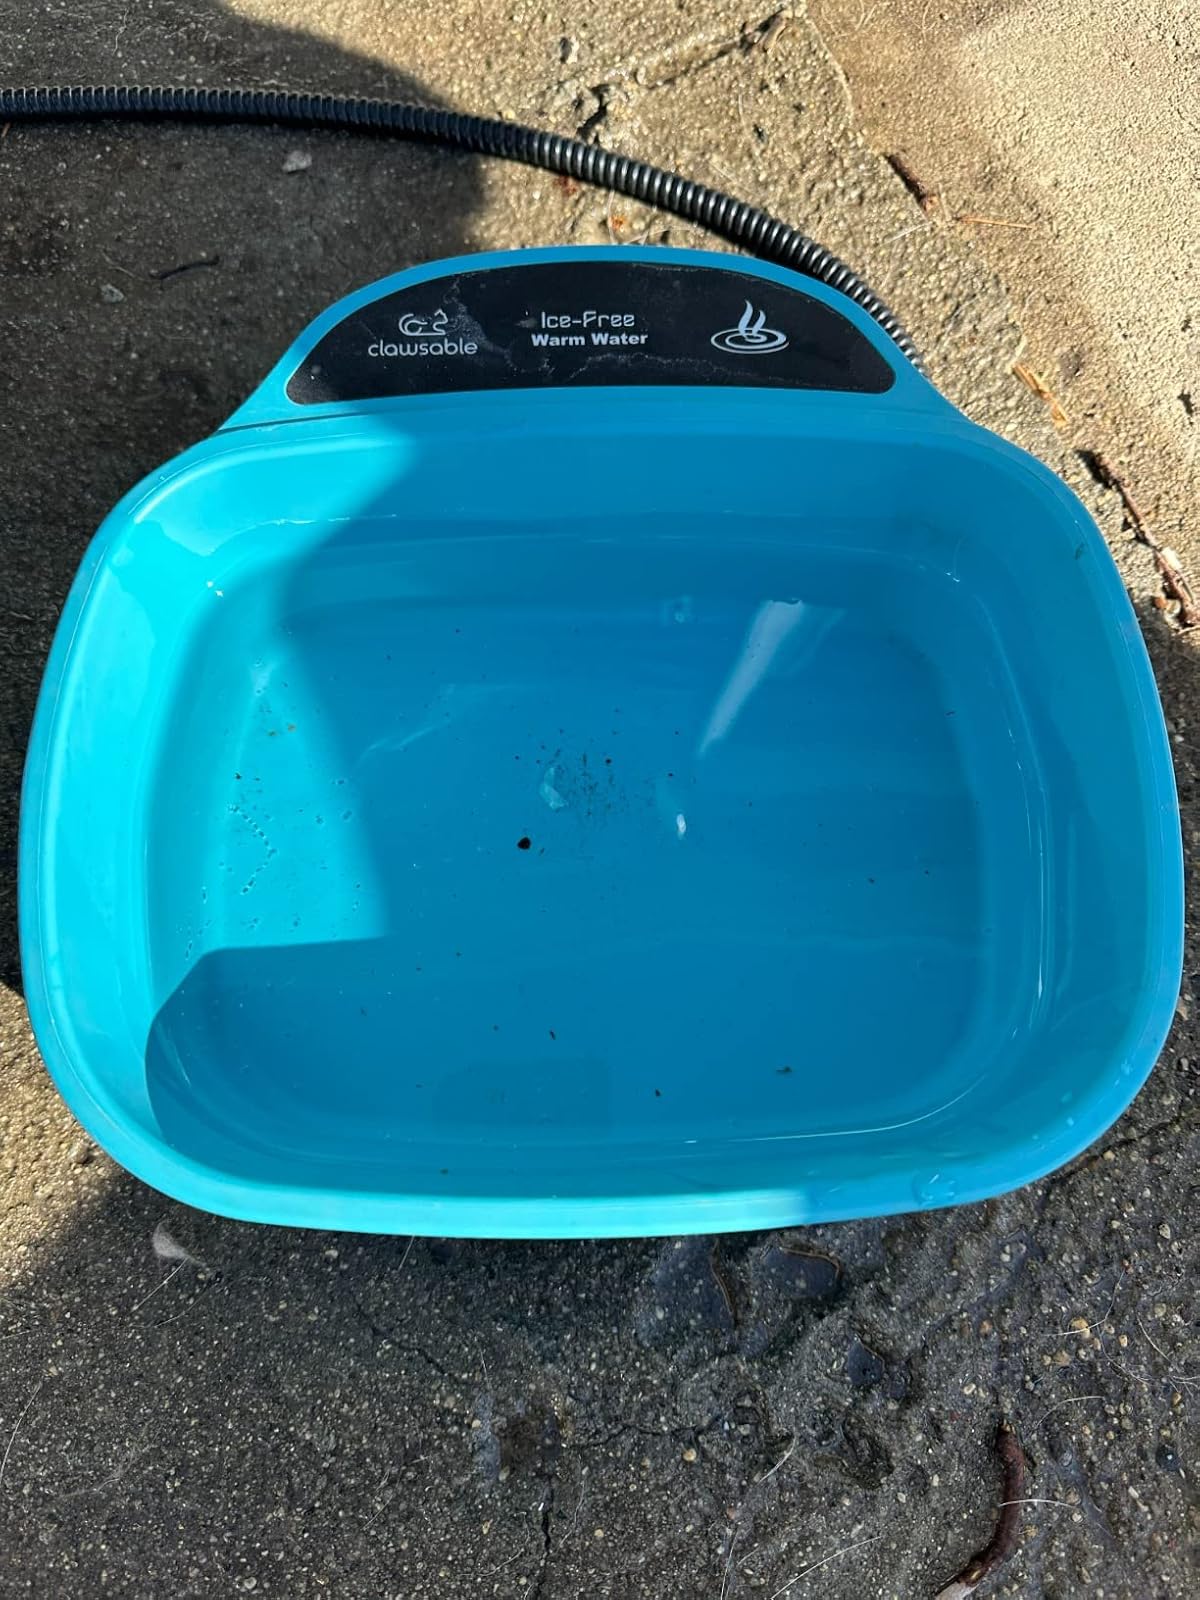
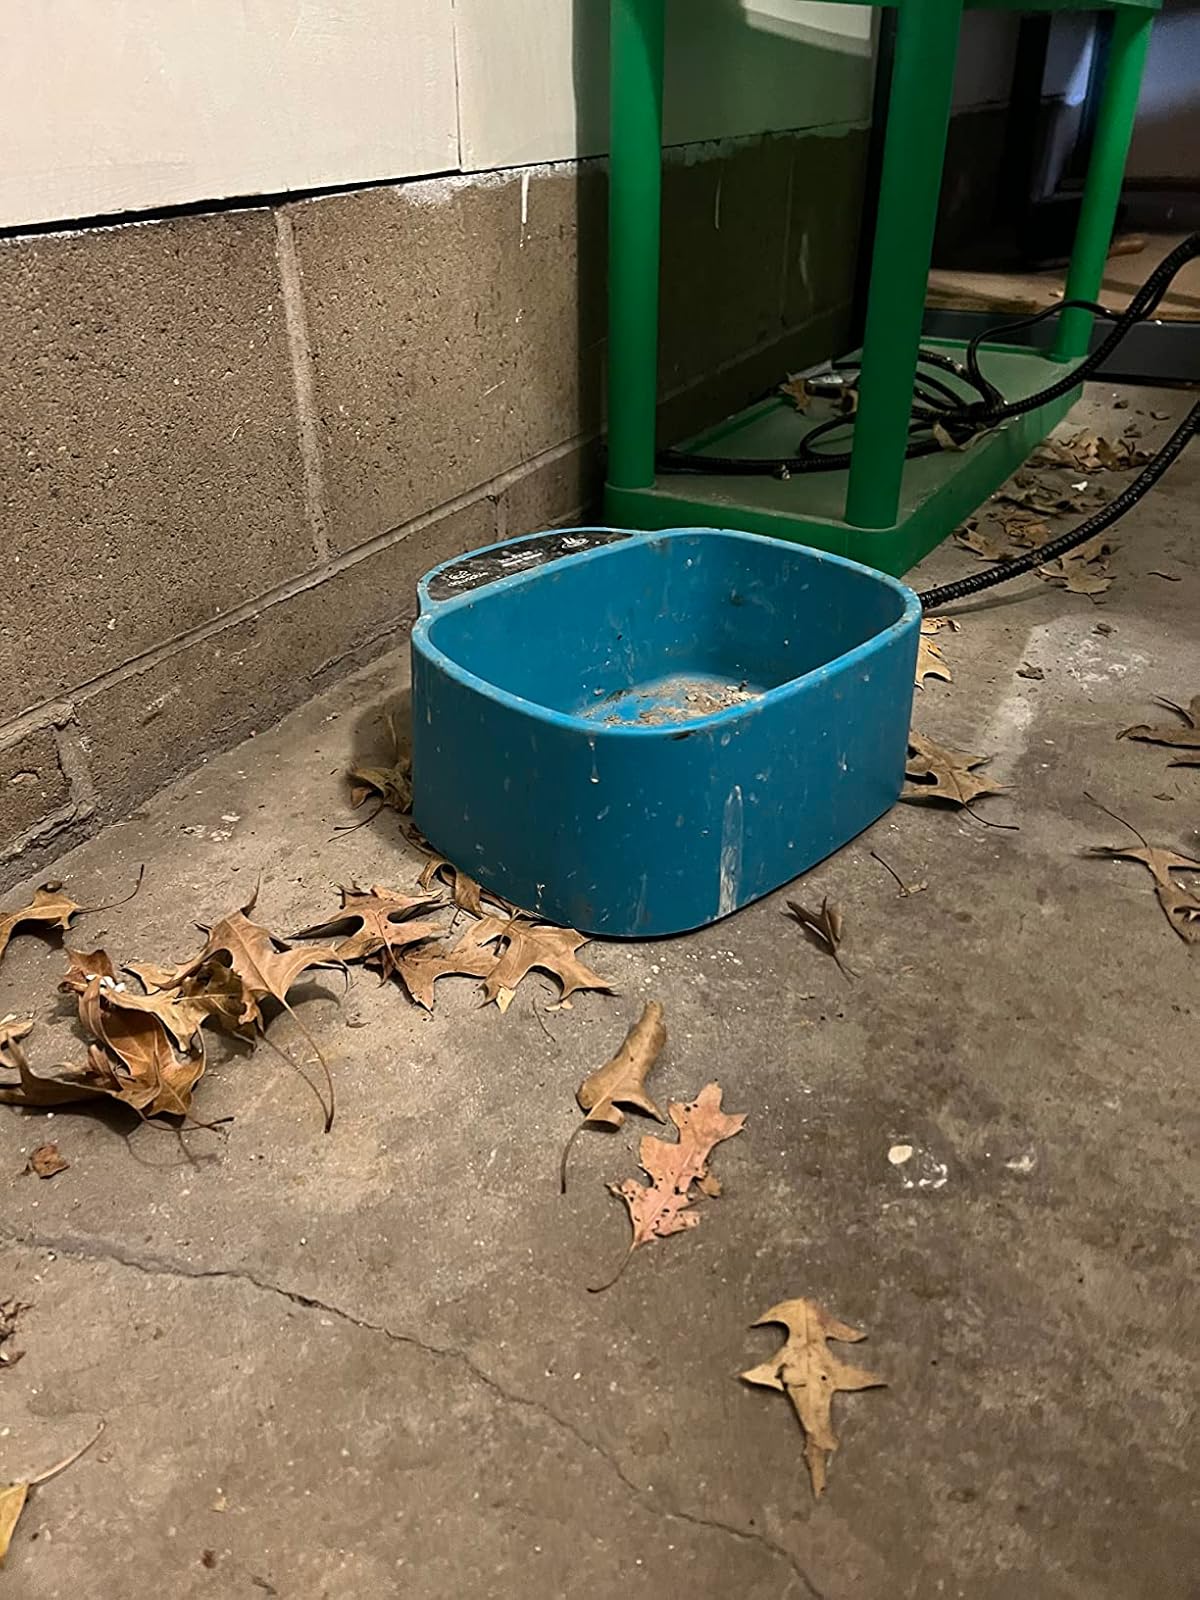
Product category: items_bowl
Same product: yes